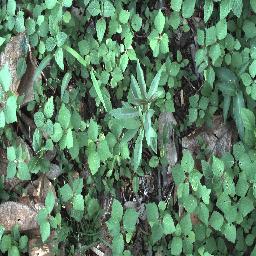
Label: rubber_vine